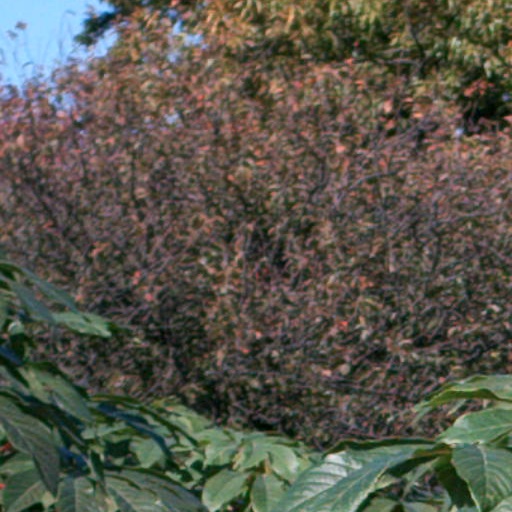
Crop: cassava